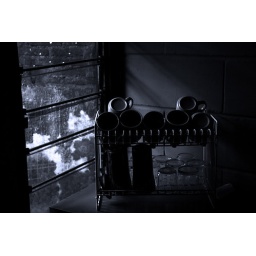
glasses beside window